Aaravos

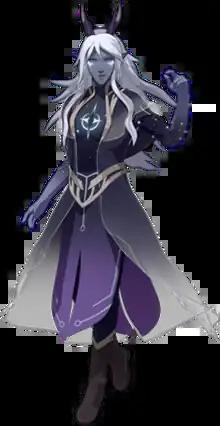
Promotional still of Aaravos

Aaravos is a fictional character who serves as the main antagonist of Netflix's animated fantasy television series "The Dragon Prince". He is voiced by Erik Todd Dellums.